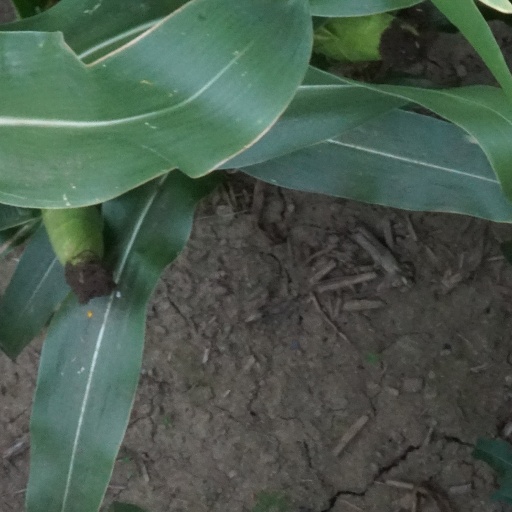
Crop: maize; corn